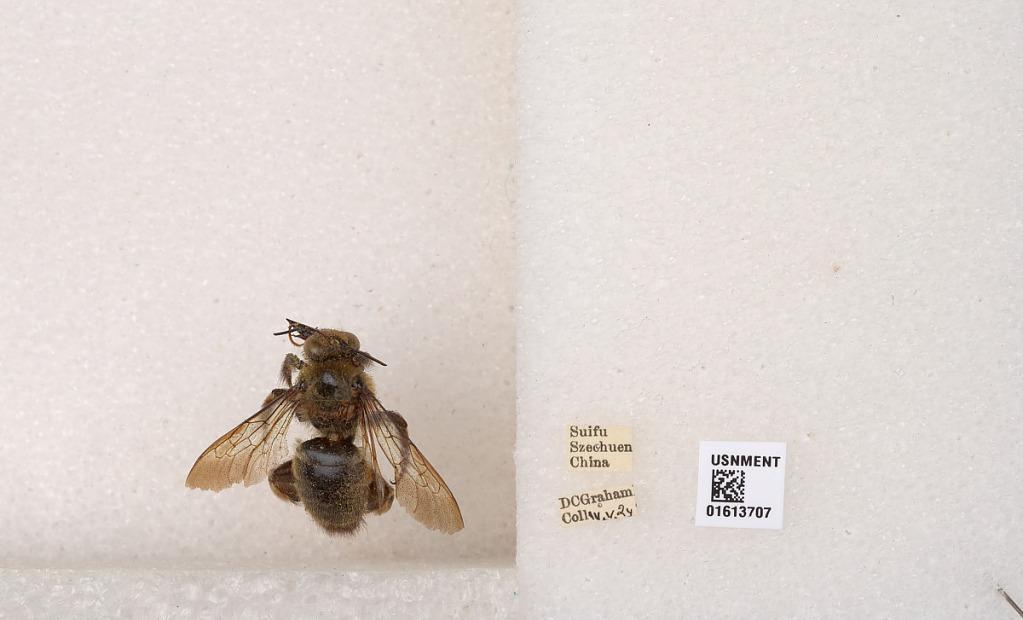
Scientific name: Xylocopa (Biluna) tranquebarorum tranquebarorum (Swederus)
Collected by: D. Graham
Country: China
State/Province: Sichuan
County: Ybin Shi
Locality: Suifu